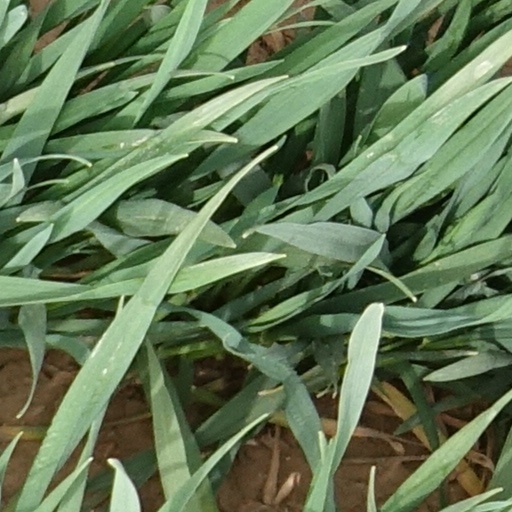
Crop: wheat